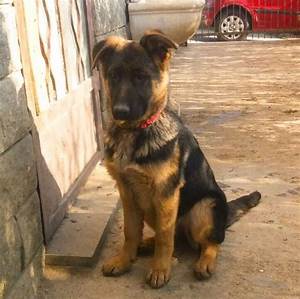
Label: dog